Giovanni XXIII Tunnel

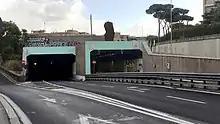
The western end of the tunnel

Giovanni XXIII Tunnel (also called "Passante a Nord-Ovest") is a road tunnel in Rome, Italy, that is part of the "Tangenziale Est" road. It is about long.